Mount Zion Cemetery, Jerusalem

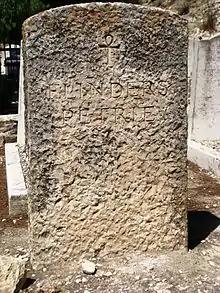
Headstone on the grave of Sir Flinders Petrie.

The mandate government addressed the burial board with the request, to allow them also burying members of government authorities and armed forces, who had not been Anglicans or Evangelical Protestants. The growing number of British casualties killed in service for the mandate government by anti-British terrorists became a rising problem for the government. The congregation of Presbyterian Church of Scotland indicated its interest to join the cemeterial community.